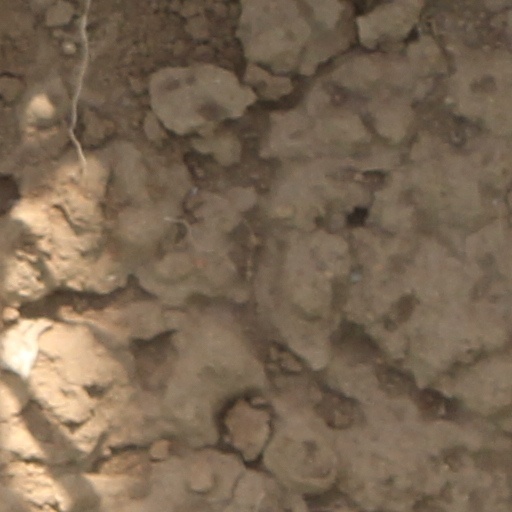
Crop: wheat